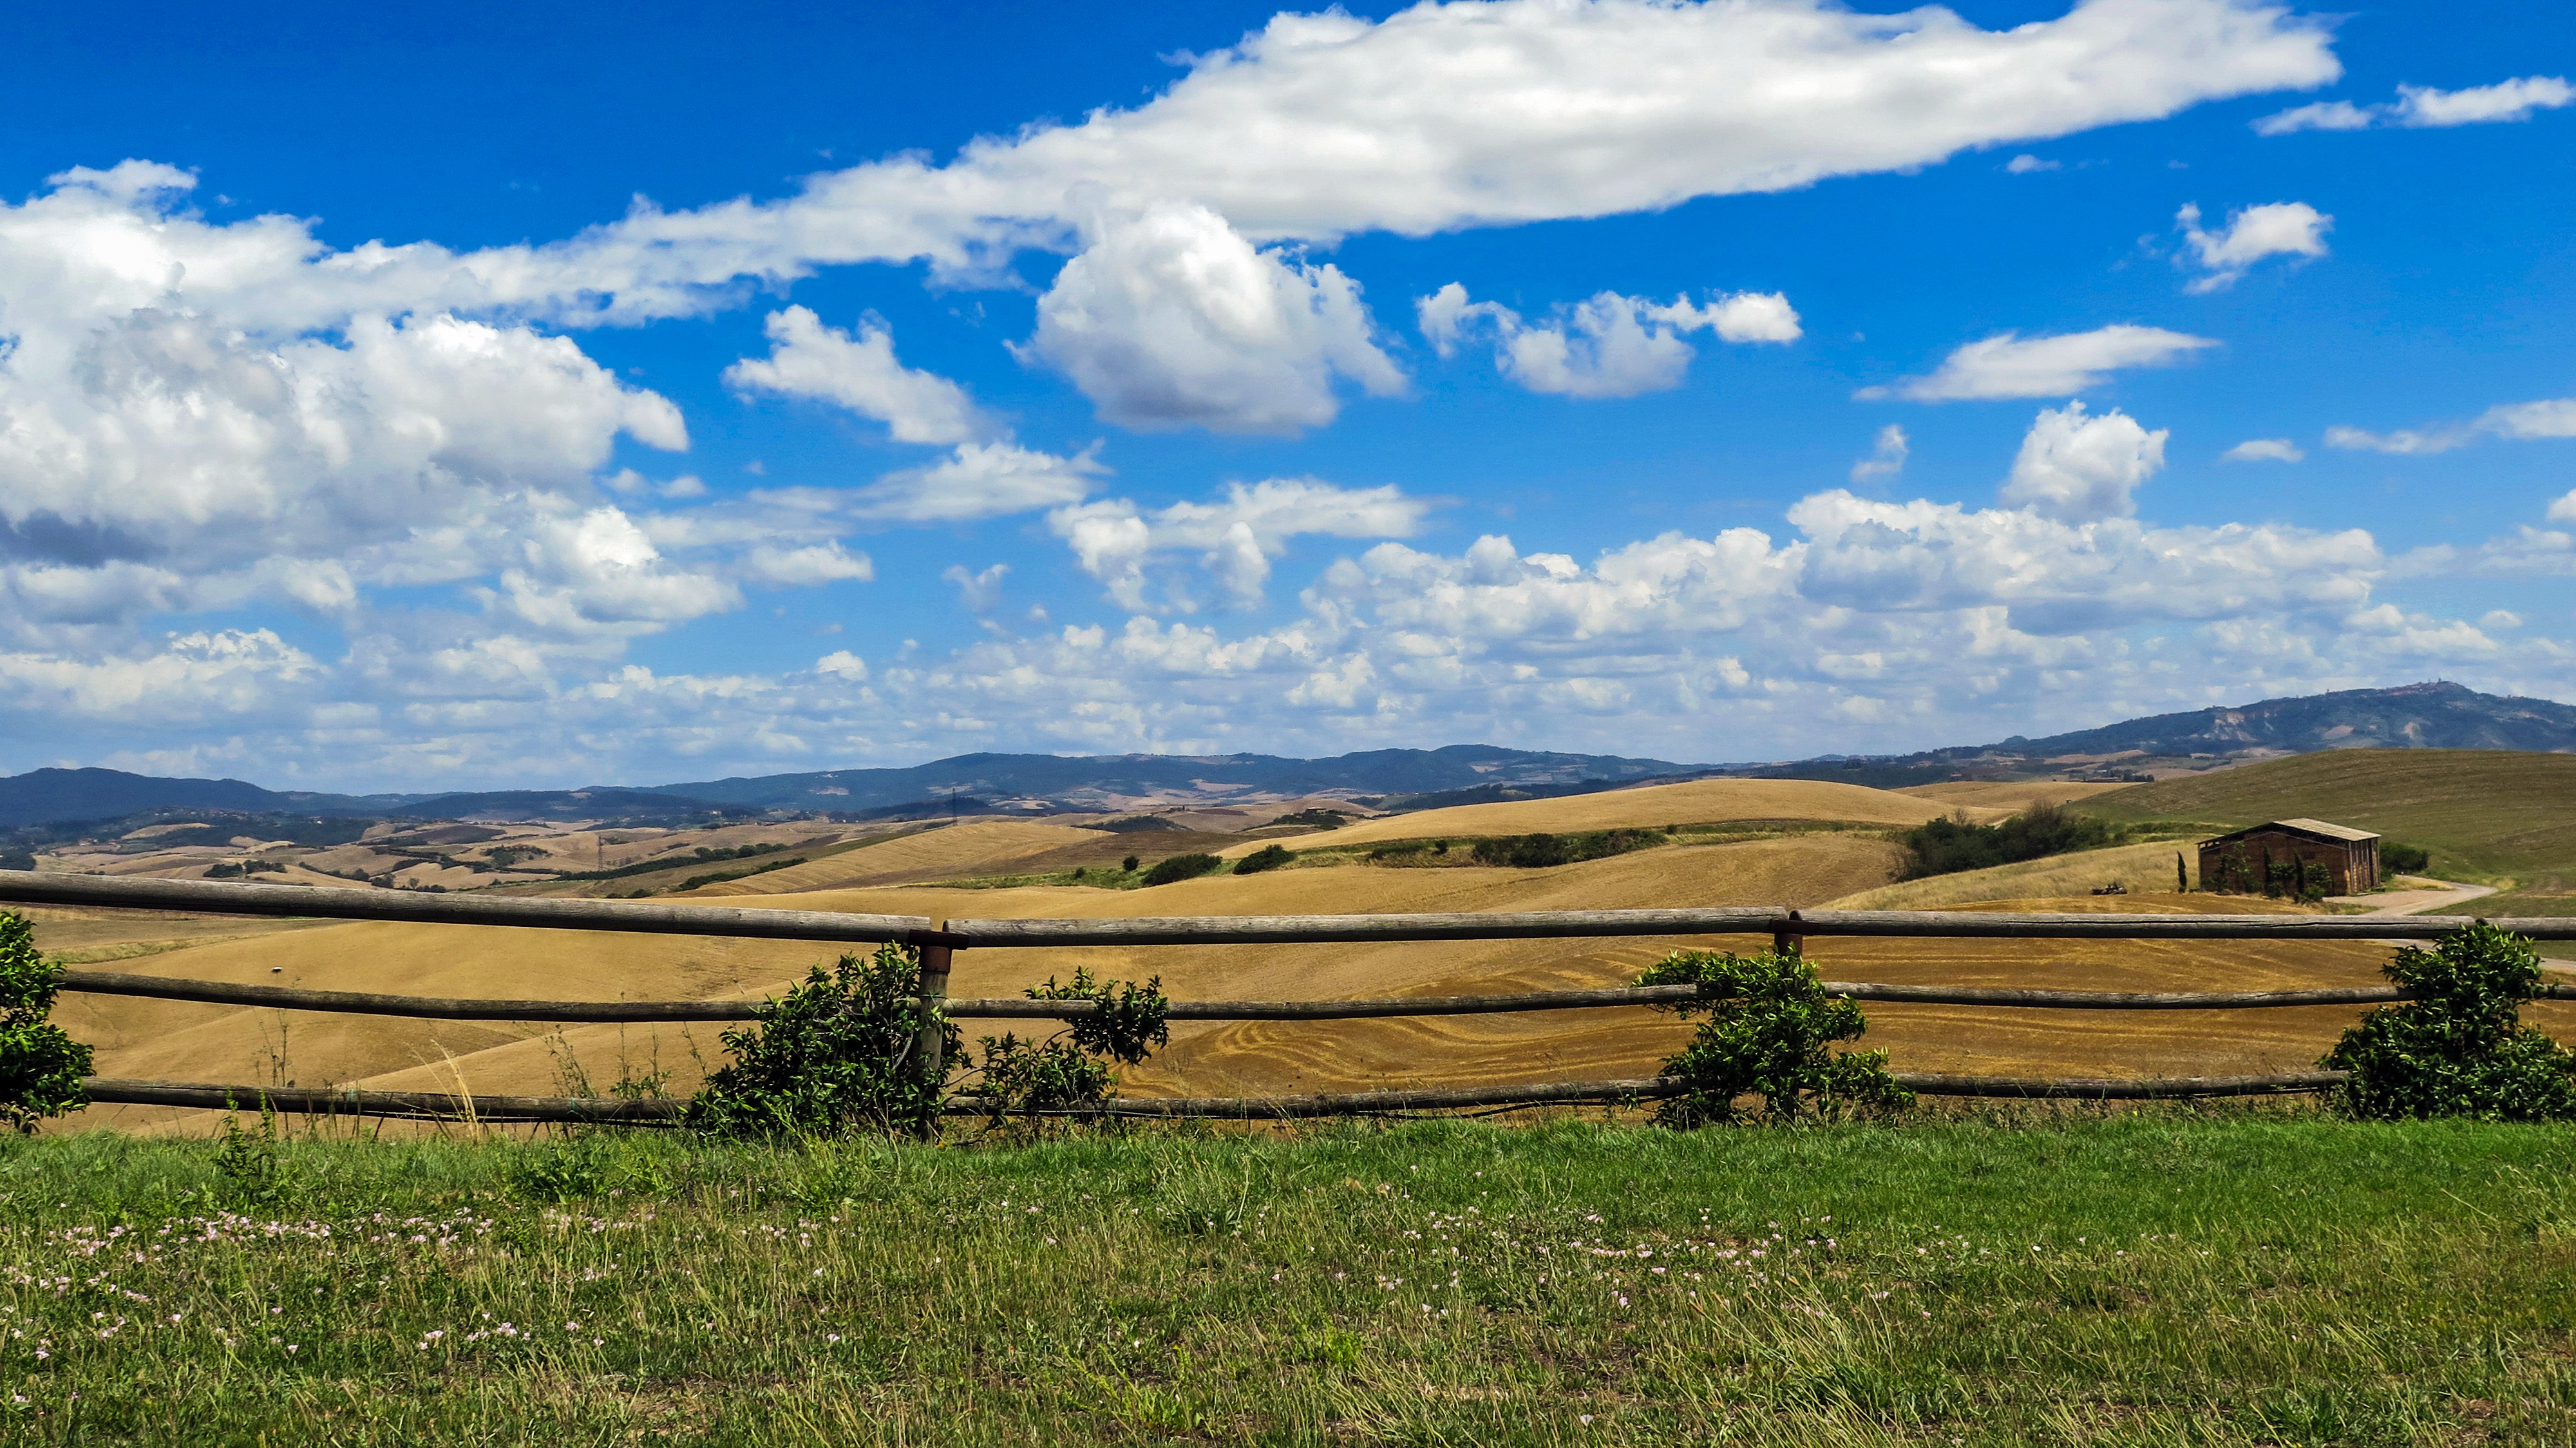
landscape, grass, horizon, mountain, fence, cloud, sky, field, meadow, prairie, hill, barn, valley, pasture, italy, tuscany, agriculture, highland, plain, clouds, fields, grassland, badlands, plateau, fell, ecosystem, steppe, rural area, natural environment, geographical feature, grass family, mountainous landforms, lajatico